LSU Tigers football

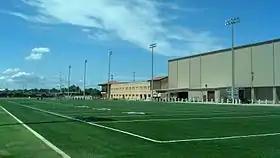
Charles McClendon Practice Facility

The Charles McClendon Practice Facility is the name of the LSU Tigers football practice facility. The facility features the LSU Football Operations Center, the Tigers Indoor Practice Facility and four outdoor 100-yard football practice fields. In 2002, it was named after former LSU head coach and College Football Hall of Fame member, Charles McClendon.